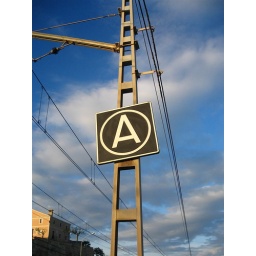
&amp;quot;A&amp;quot; sign near train tracks, Mongat Nord - Spain